1957 Argentine Primera División

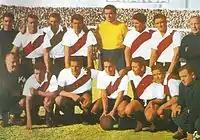
River Plate, champion

The 1957 Argentine Primera División was the 66th season of top-flight football in Argentina. The season began on May 5 and ended on December 14.